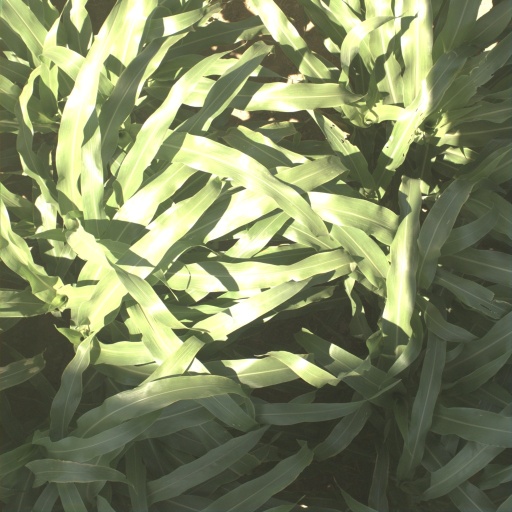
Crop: sorghum